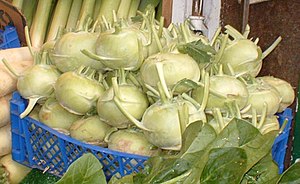
Glaskål
Glaskål også kaldet knudekål og glaskålrabi er en grønsag i kålfamilien.